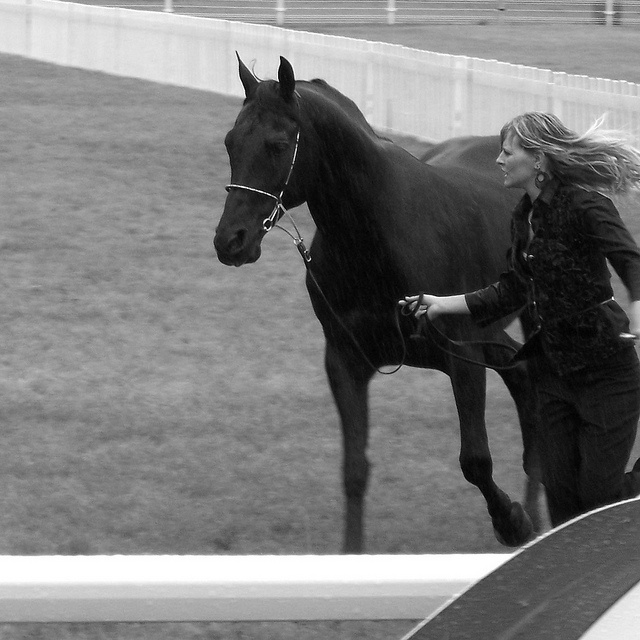
Black and white photograph of a woman with horse.
A woman leading a horse around an arena
A blonde haired woman running beside her black horse.
A woman is running with a horse by her side.
Woman directing a large black horse in an open field.